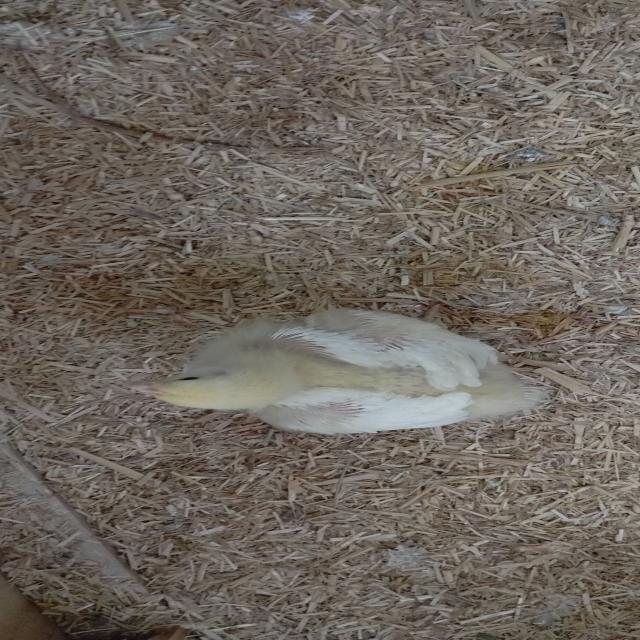
Weight: 390 g